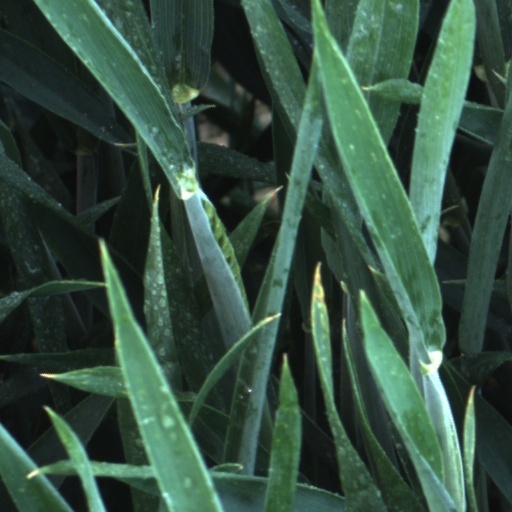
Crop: wheat